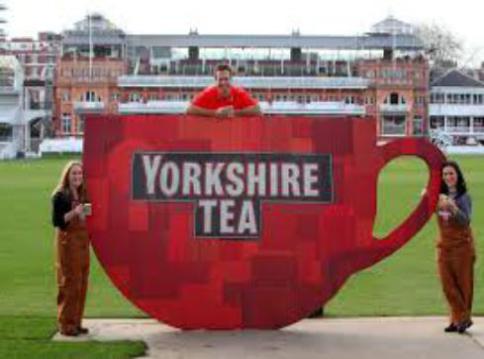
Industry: Food